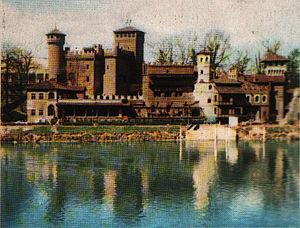
L’Exposition universelle de 1911 se tint à Turin appellation officielle Esposizione internazionale dell'industria e del lavoro. Elle reçut 4 012 776 visiteurs.